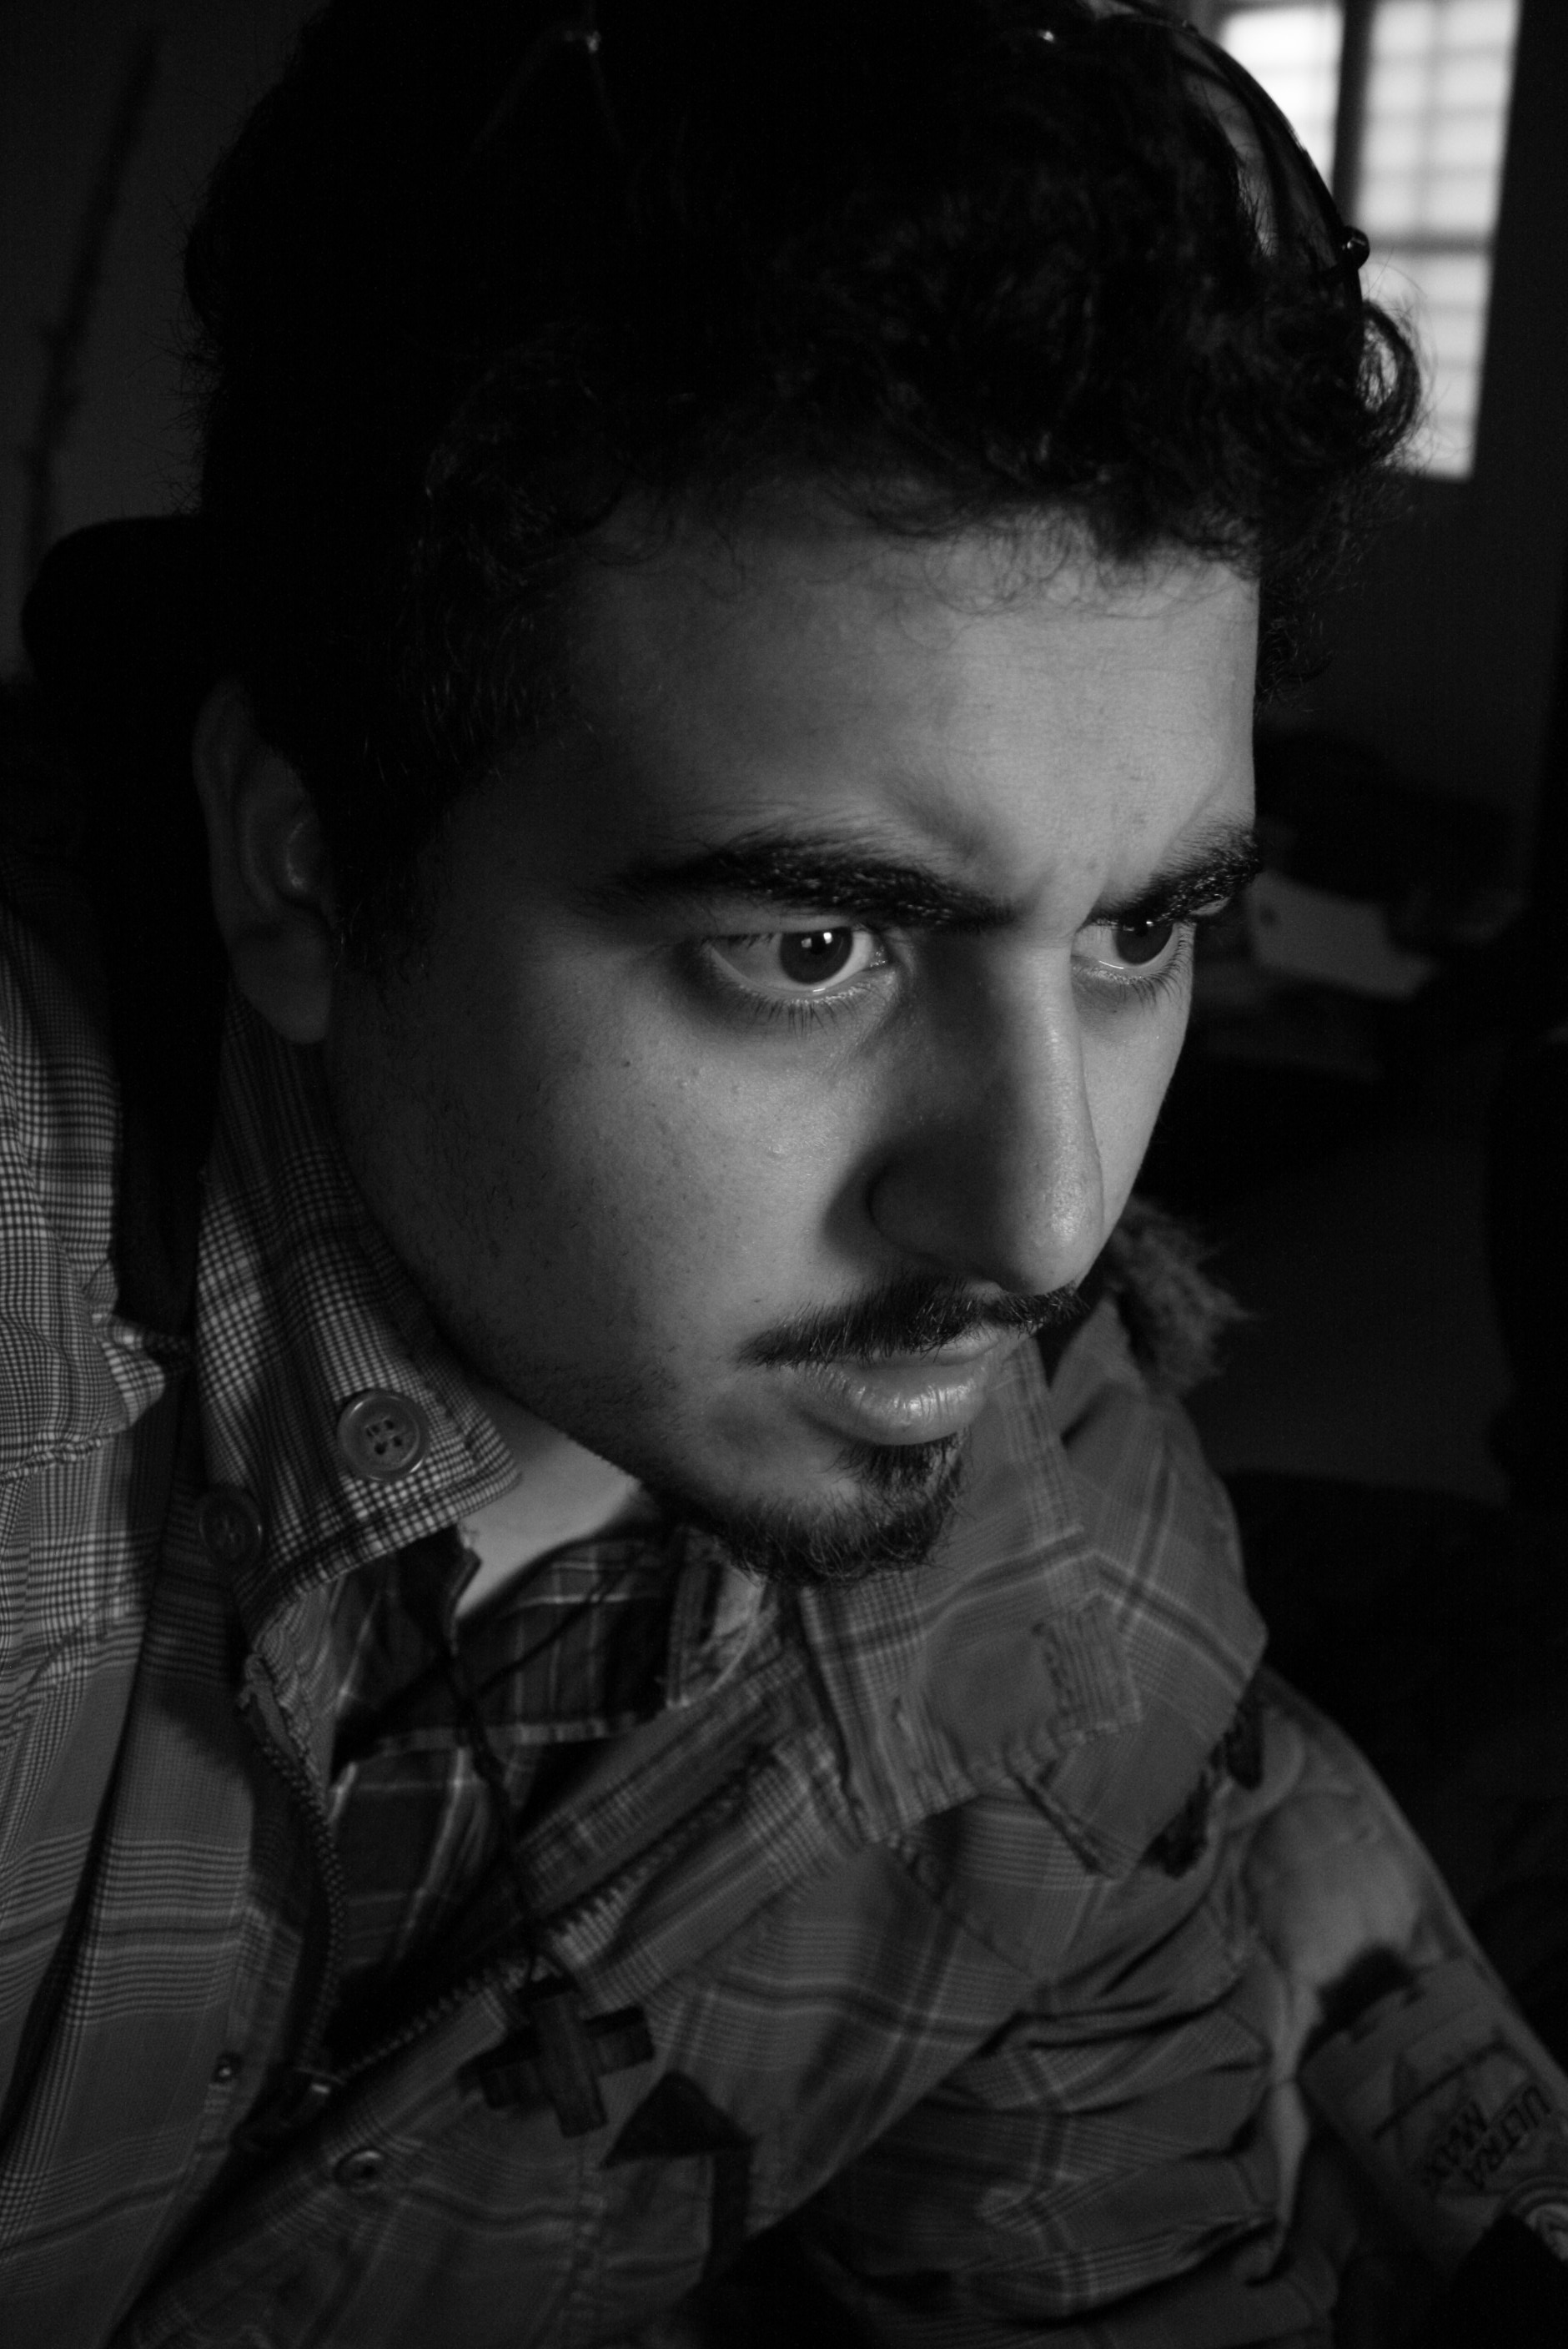
person, black and white, hair, white, photography, dark, portrait, model, shadow, darkness, black, monochrome, hairstyle, face, fear, shadows, eye, glasses, head, moustache, beauty, terror, afternoon, scare, seriously, photo shoot, expectation, monochrome photography, portrait photography, film noir